Dean's Beauty Salon and Barber Shop

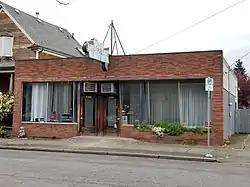
The building's exterior in 2022

Dean's Beauty Salon and Barber Shop is a historic business and commercial building located in the Eliot neighborhood of Portland, Oregon, United States. Organized in 1954 and purpose-built in 1956, it is one of the relatively few Black-owned businesses to survive the upheavals of urban renewal, disinvestment, and gentrification that decimated the Black business district in lower Albina starting in the 1960s. It represents the history of African American entrepreneurship in the Albina area and the importance of the hair care industry in African American culture, and became an important gathering place for the Black community. As of 2021, it is the oldest continuously operated Black-owned business in Oregon.